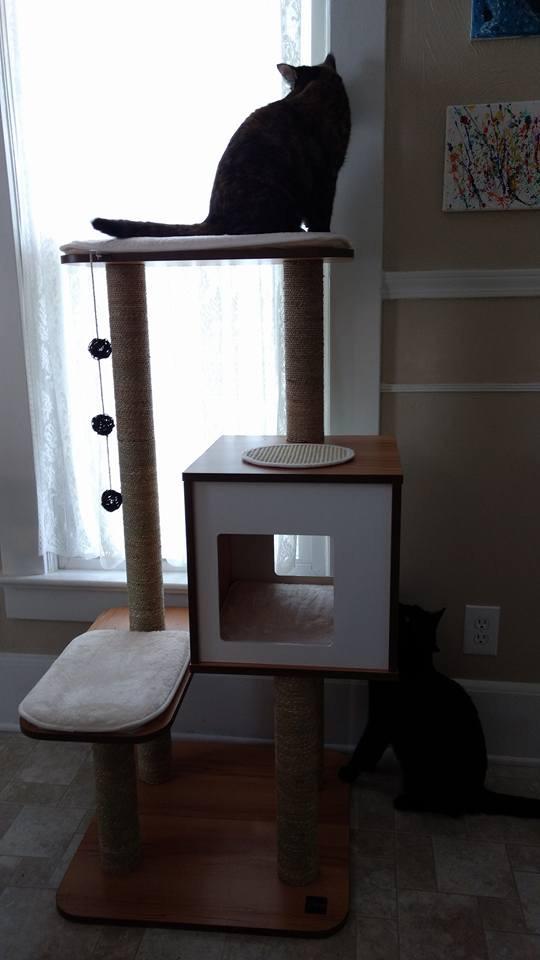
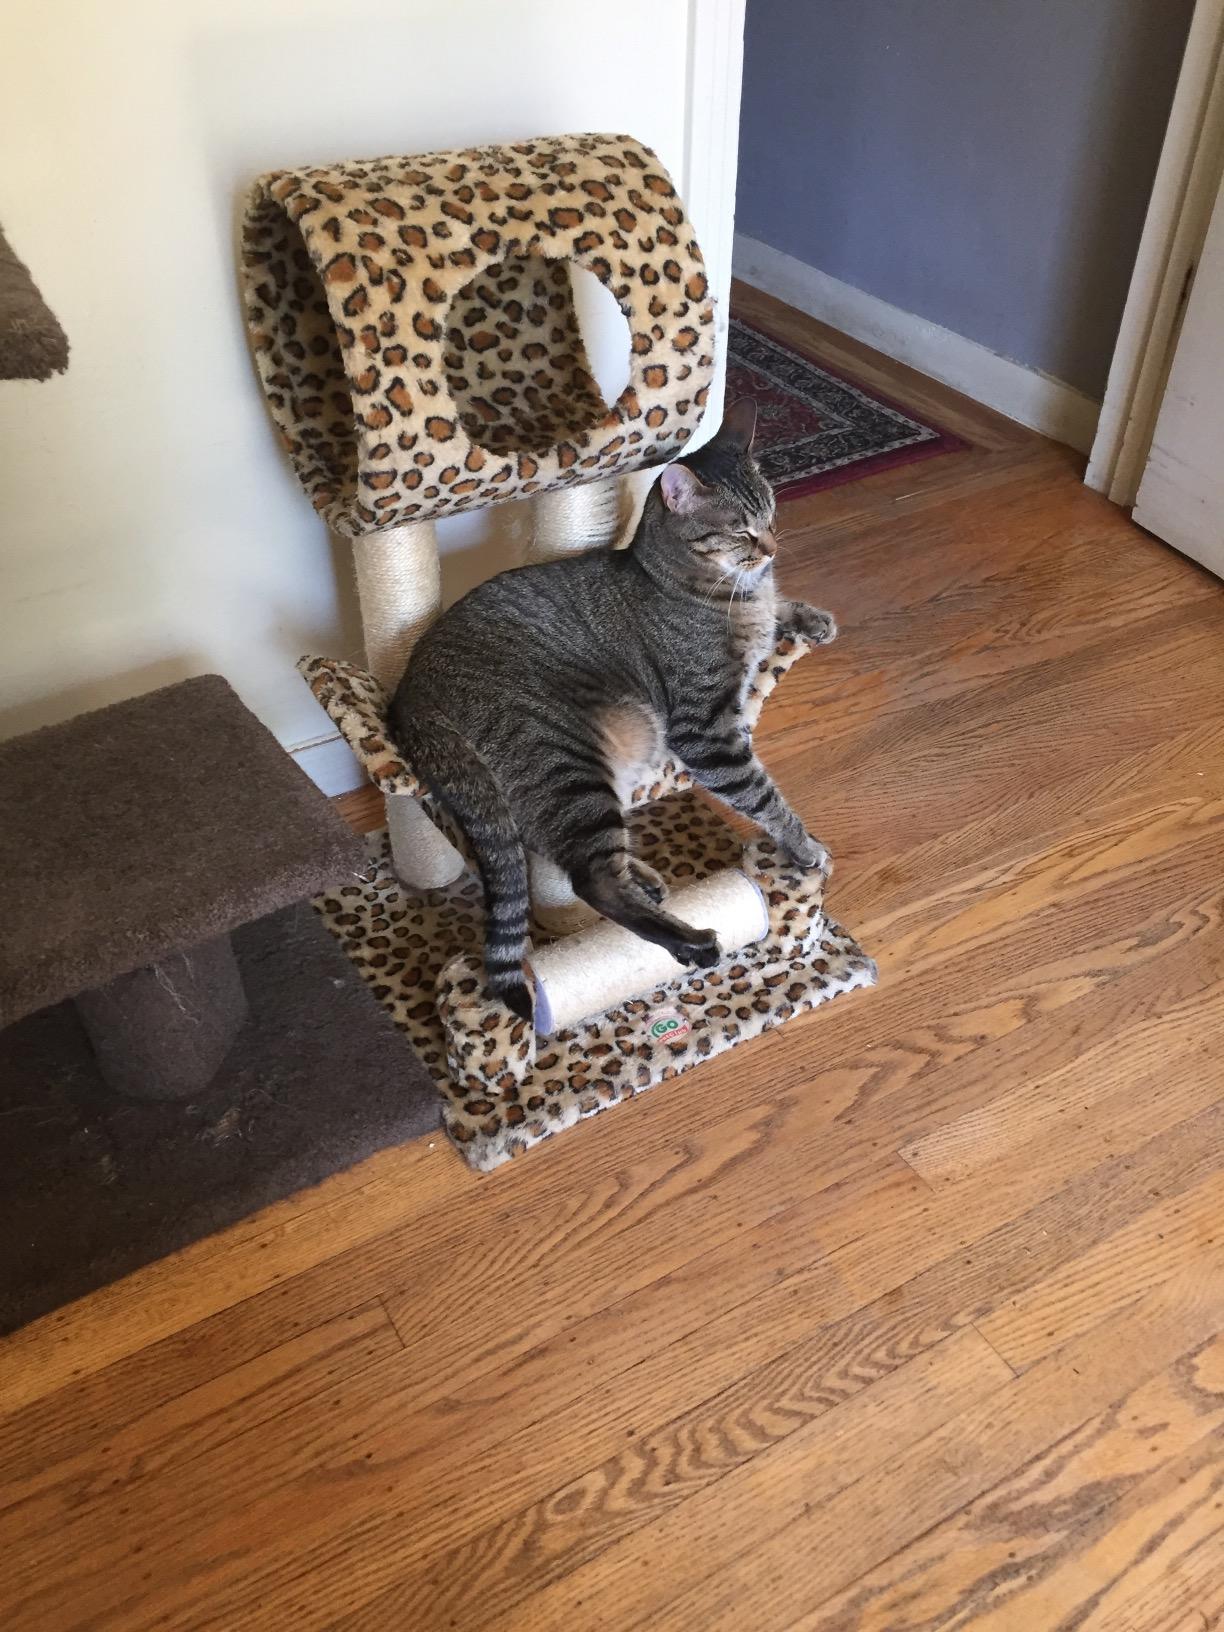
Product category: items_cat tree
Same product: no